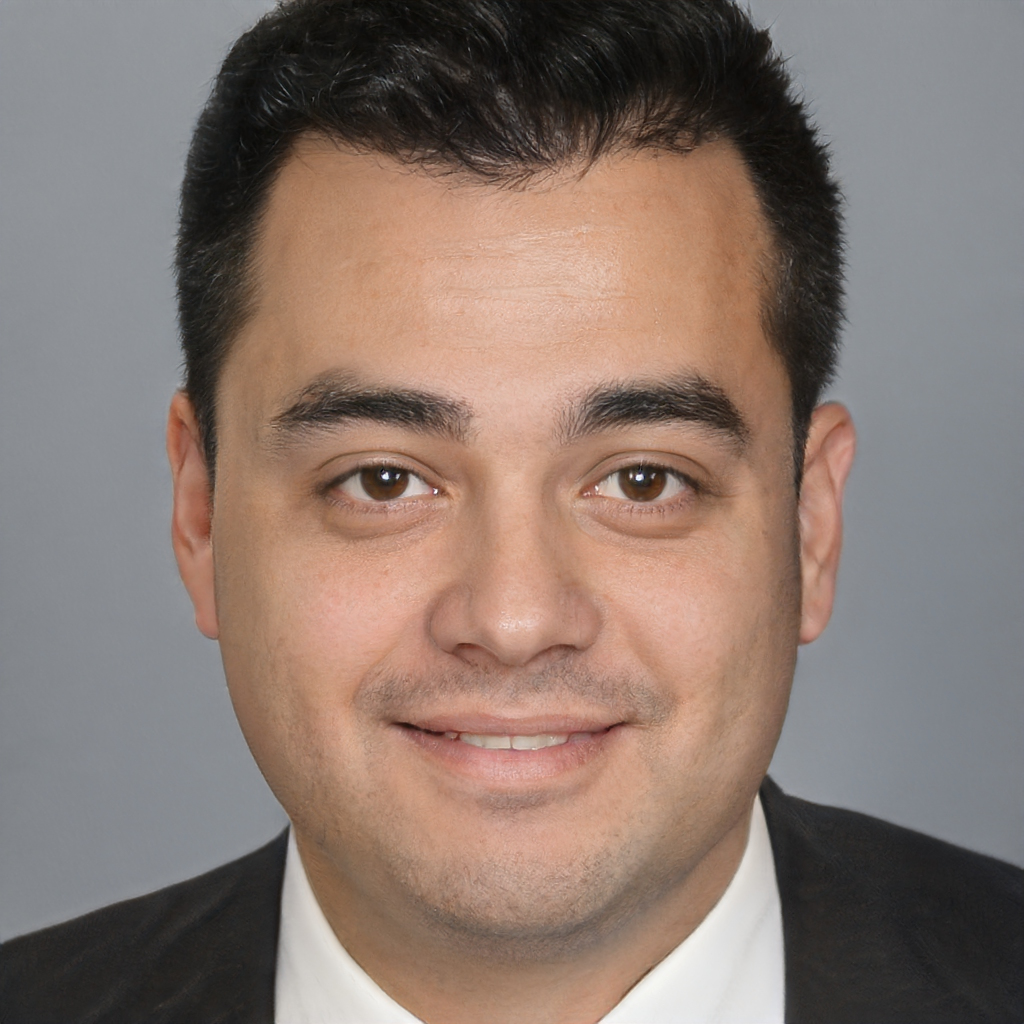
Label: No Watermark